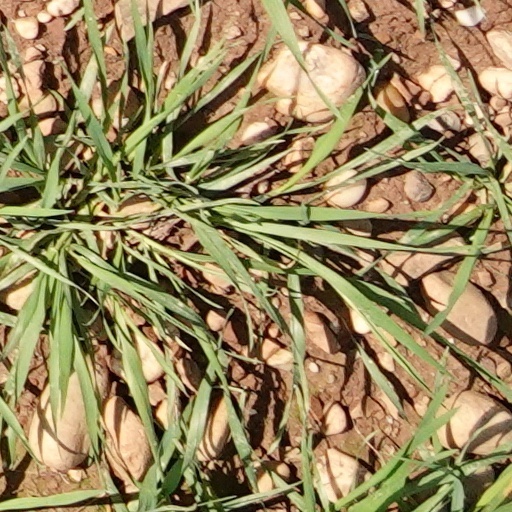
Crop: wheat